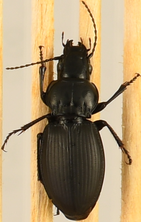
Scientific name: Cyclotrachelus torvus
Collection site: Northern Great Plains Research Laboratory NEON (NOGP), plot NOGP_007